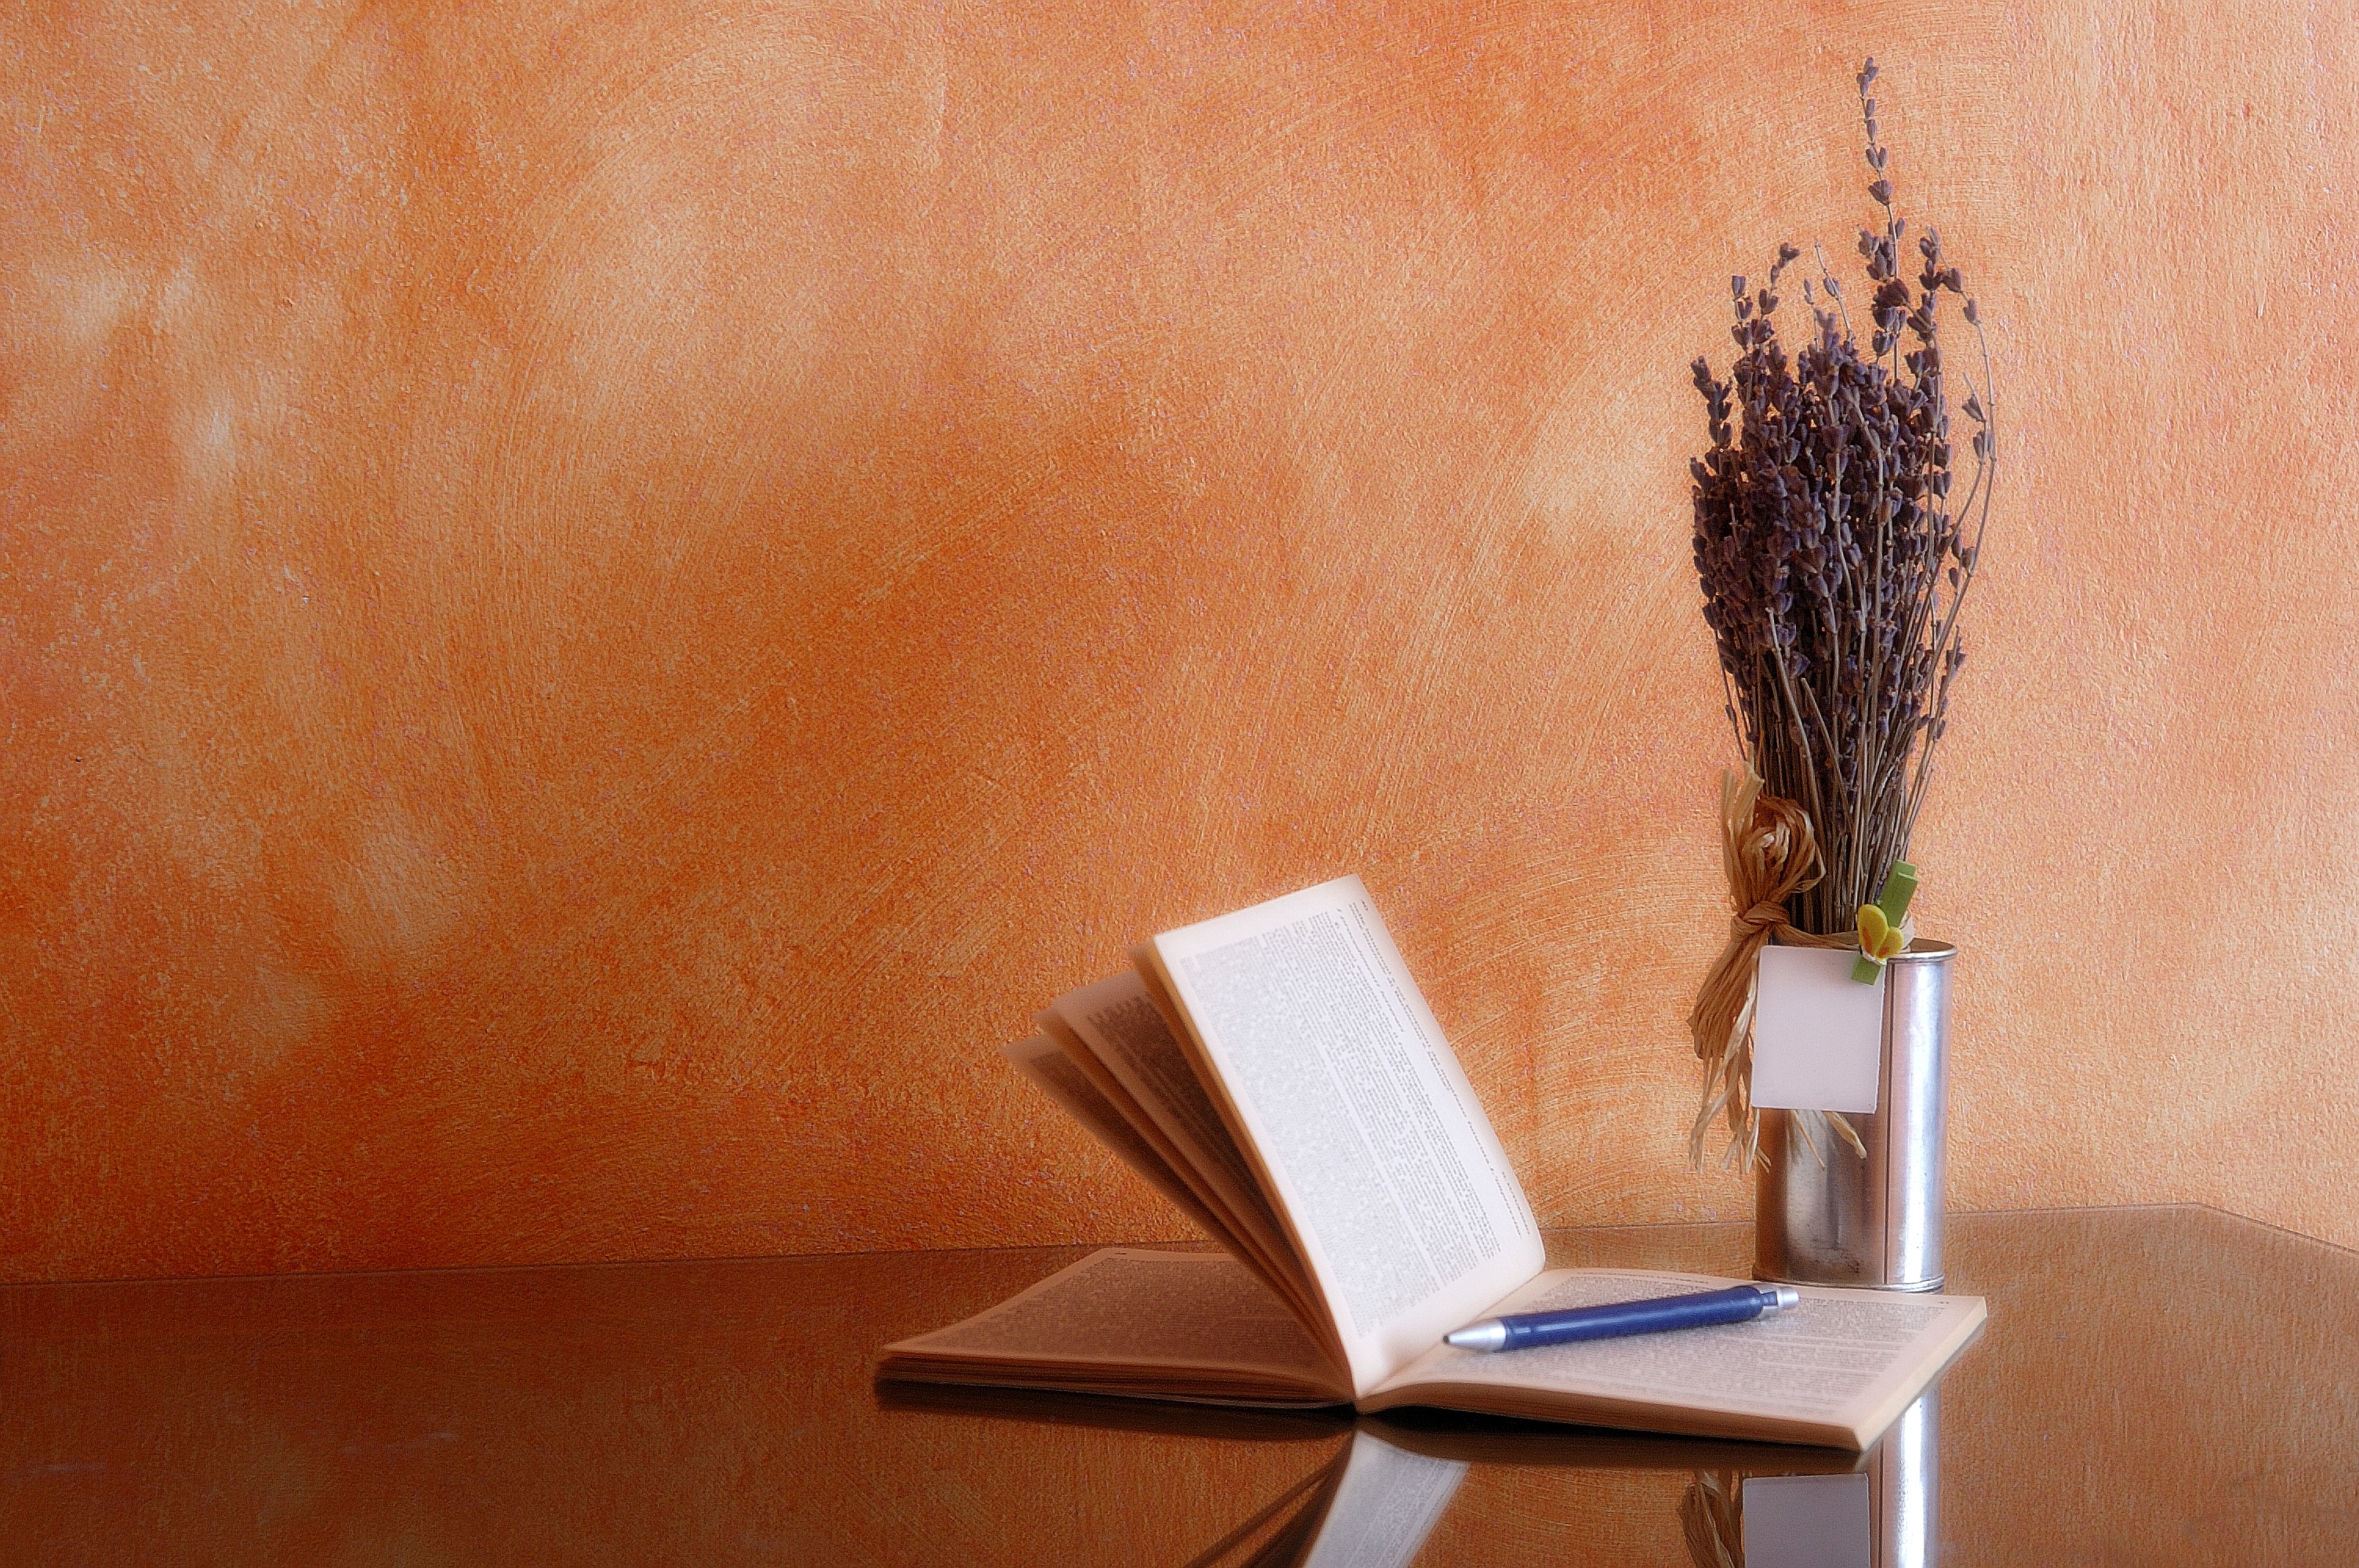
table, book, wood, floor, glass, pen, wall, orange, reflection, color, furniture, lavender, painting, flowers, words, message, letters, shape, tin, modern art, to write